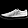
Label: Sneaker